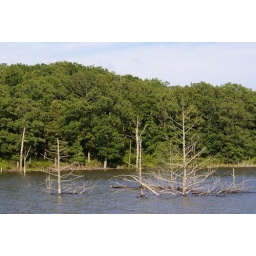
Most boat ramps and all swimming beaches are under water.